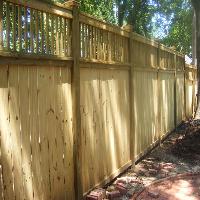
Weather: sun or clear